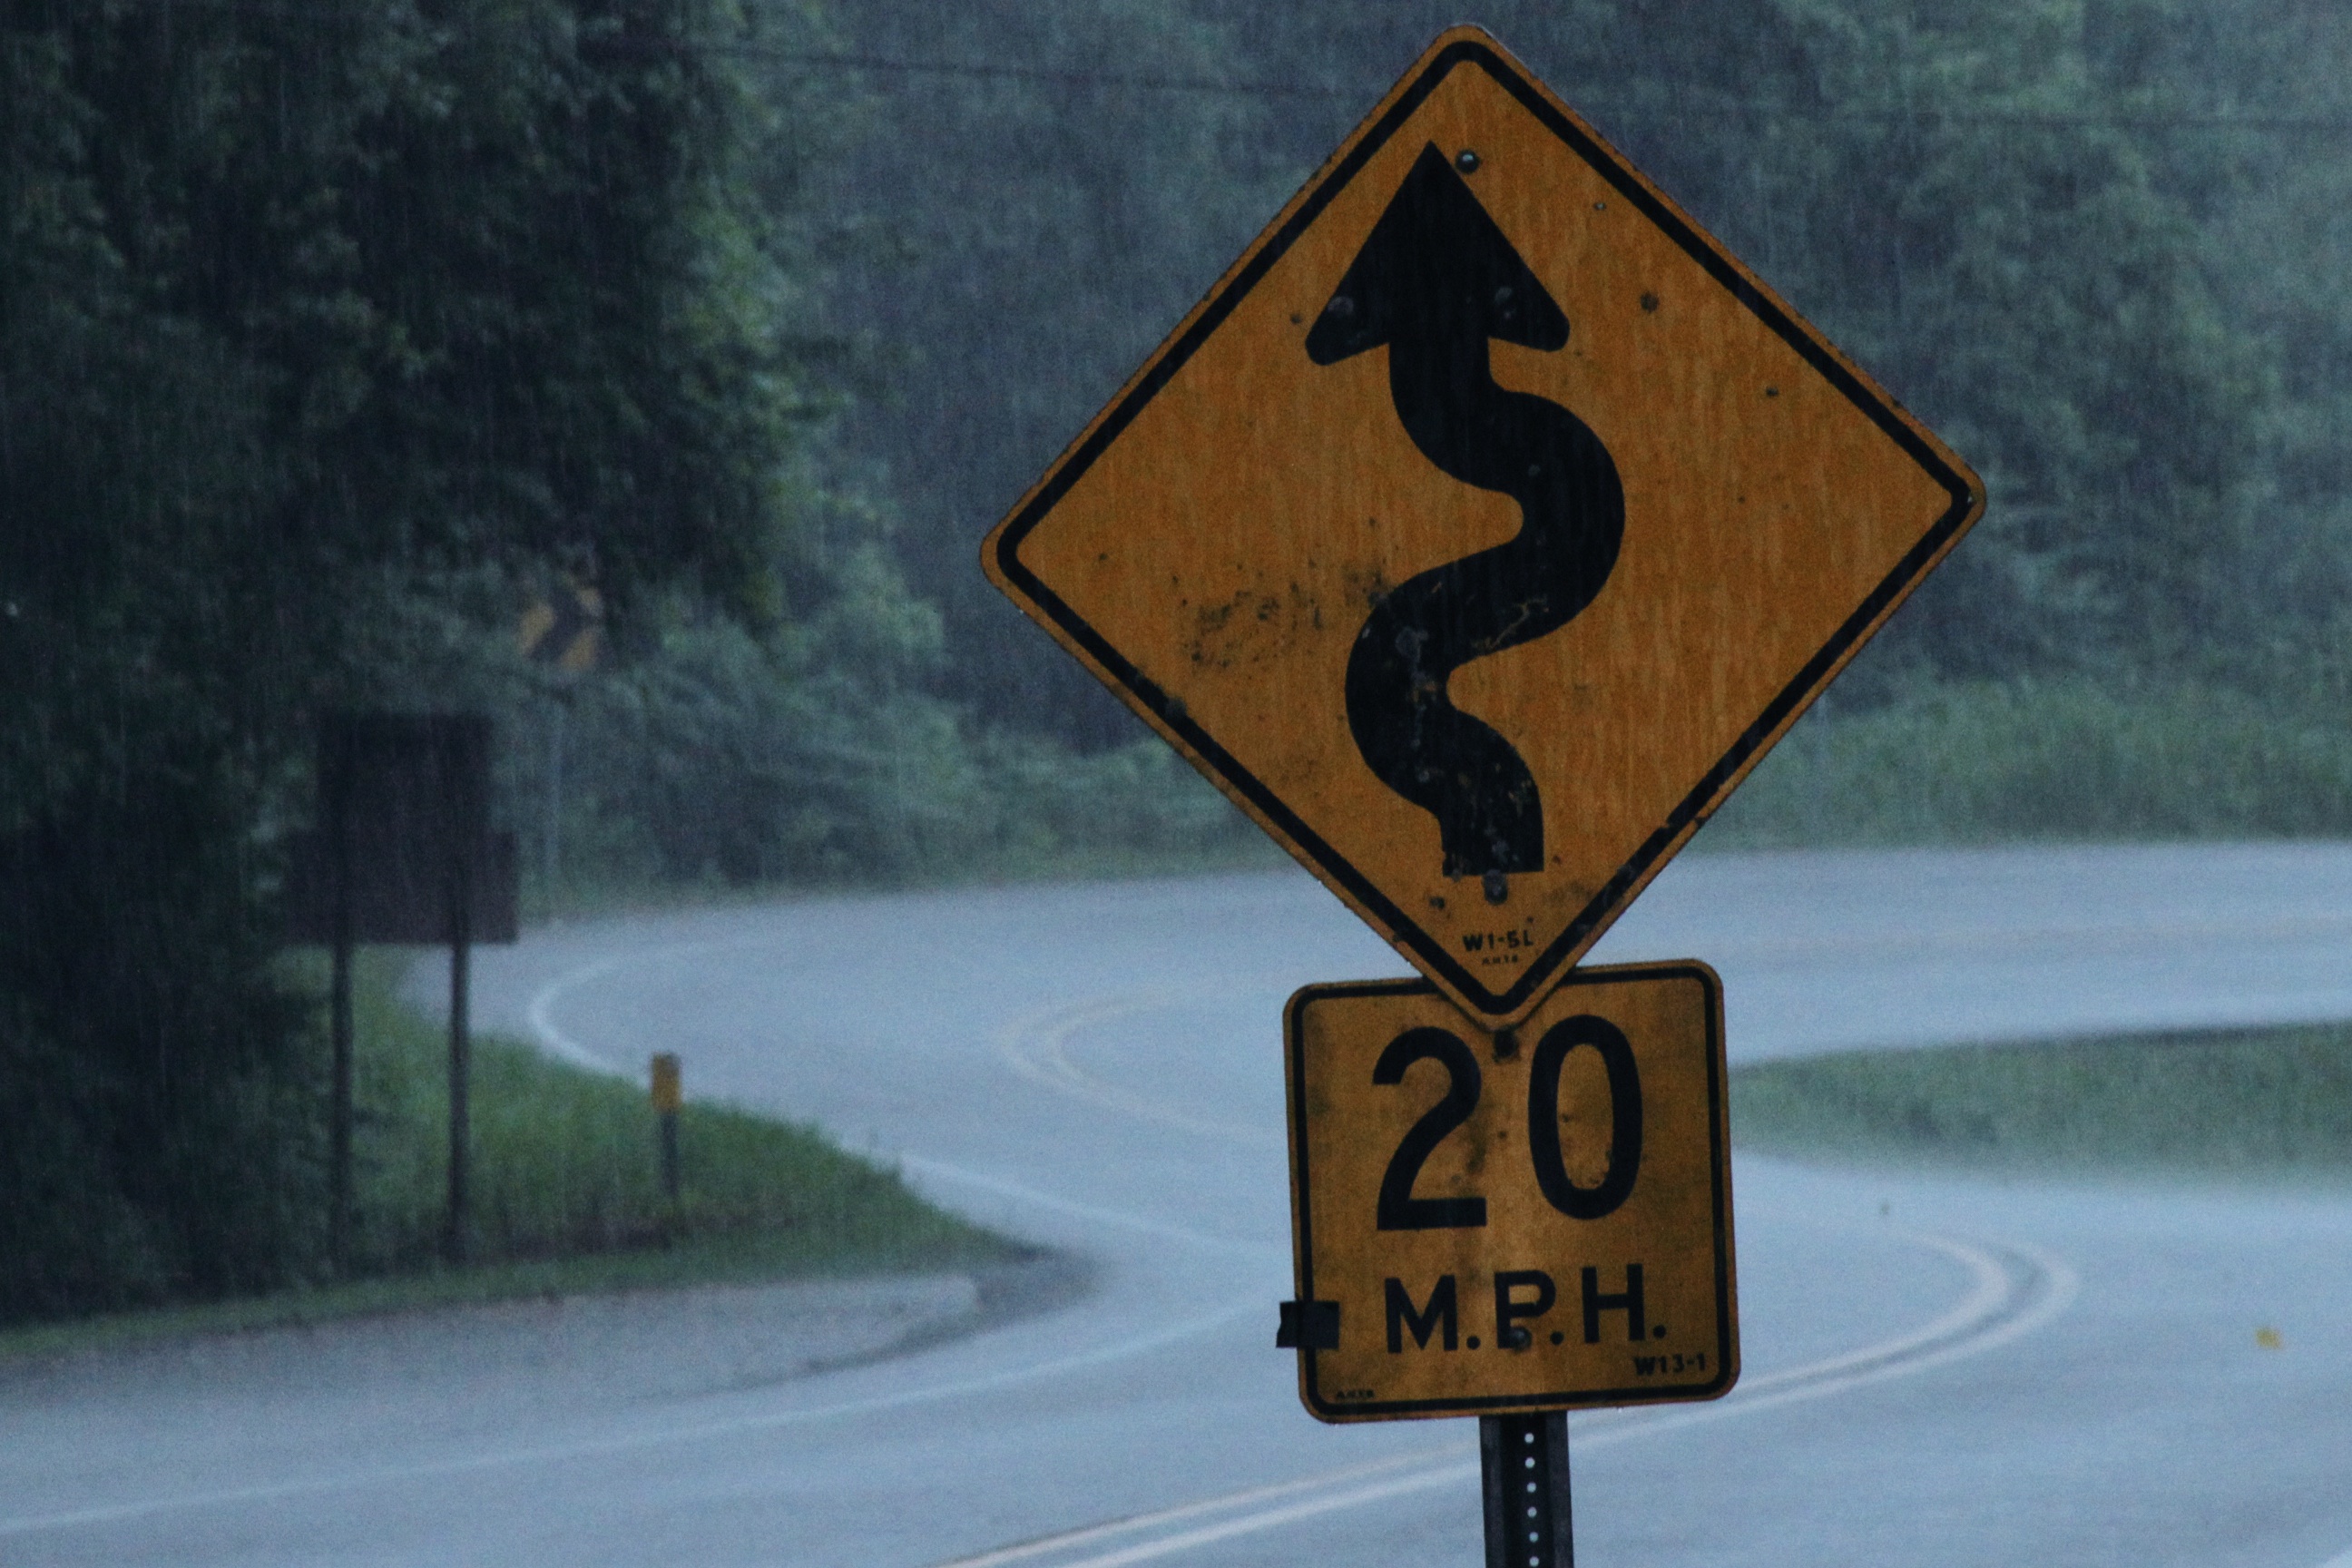
snow, sign, weather, street sign, signage, traffic sign